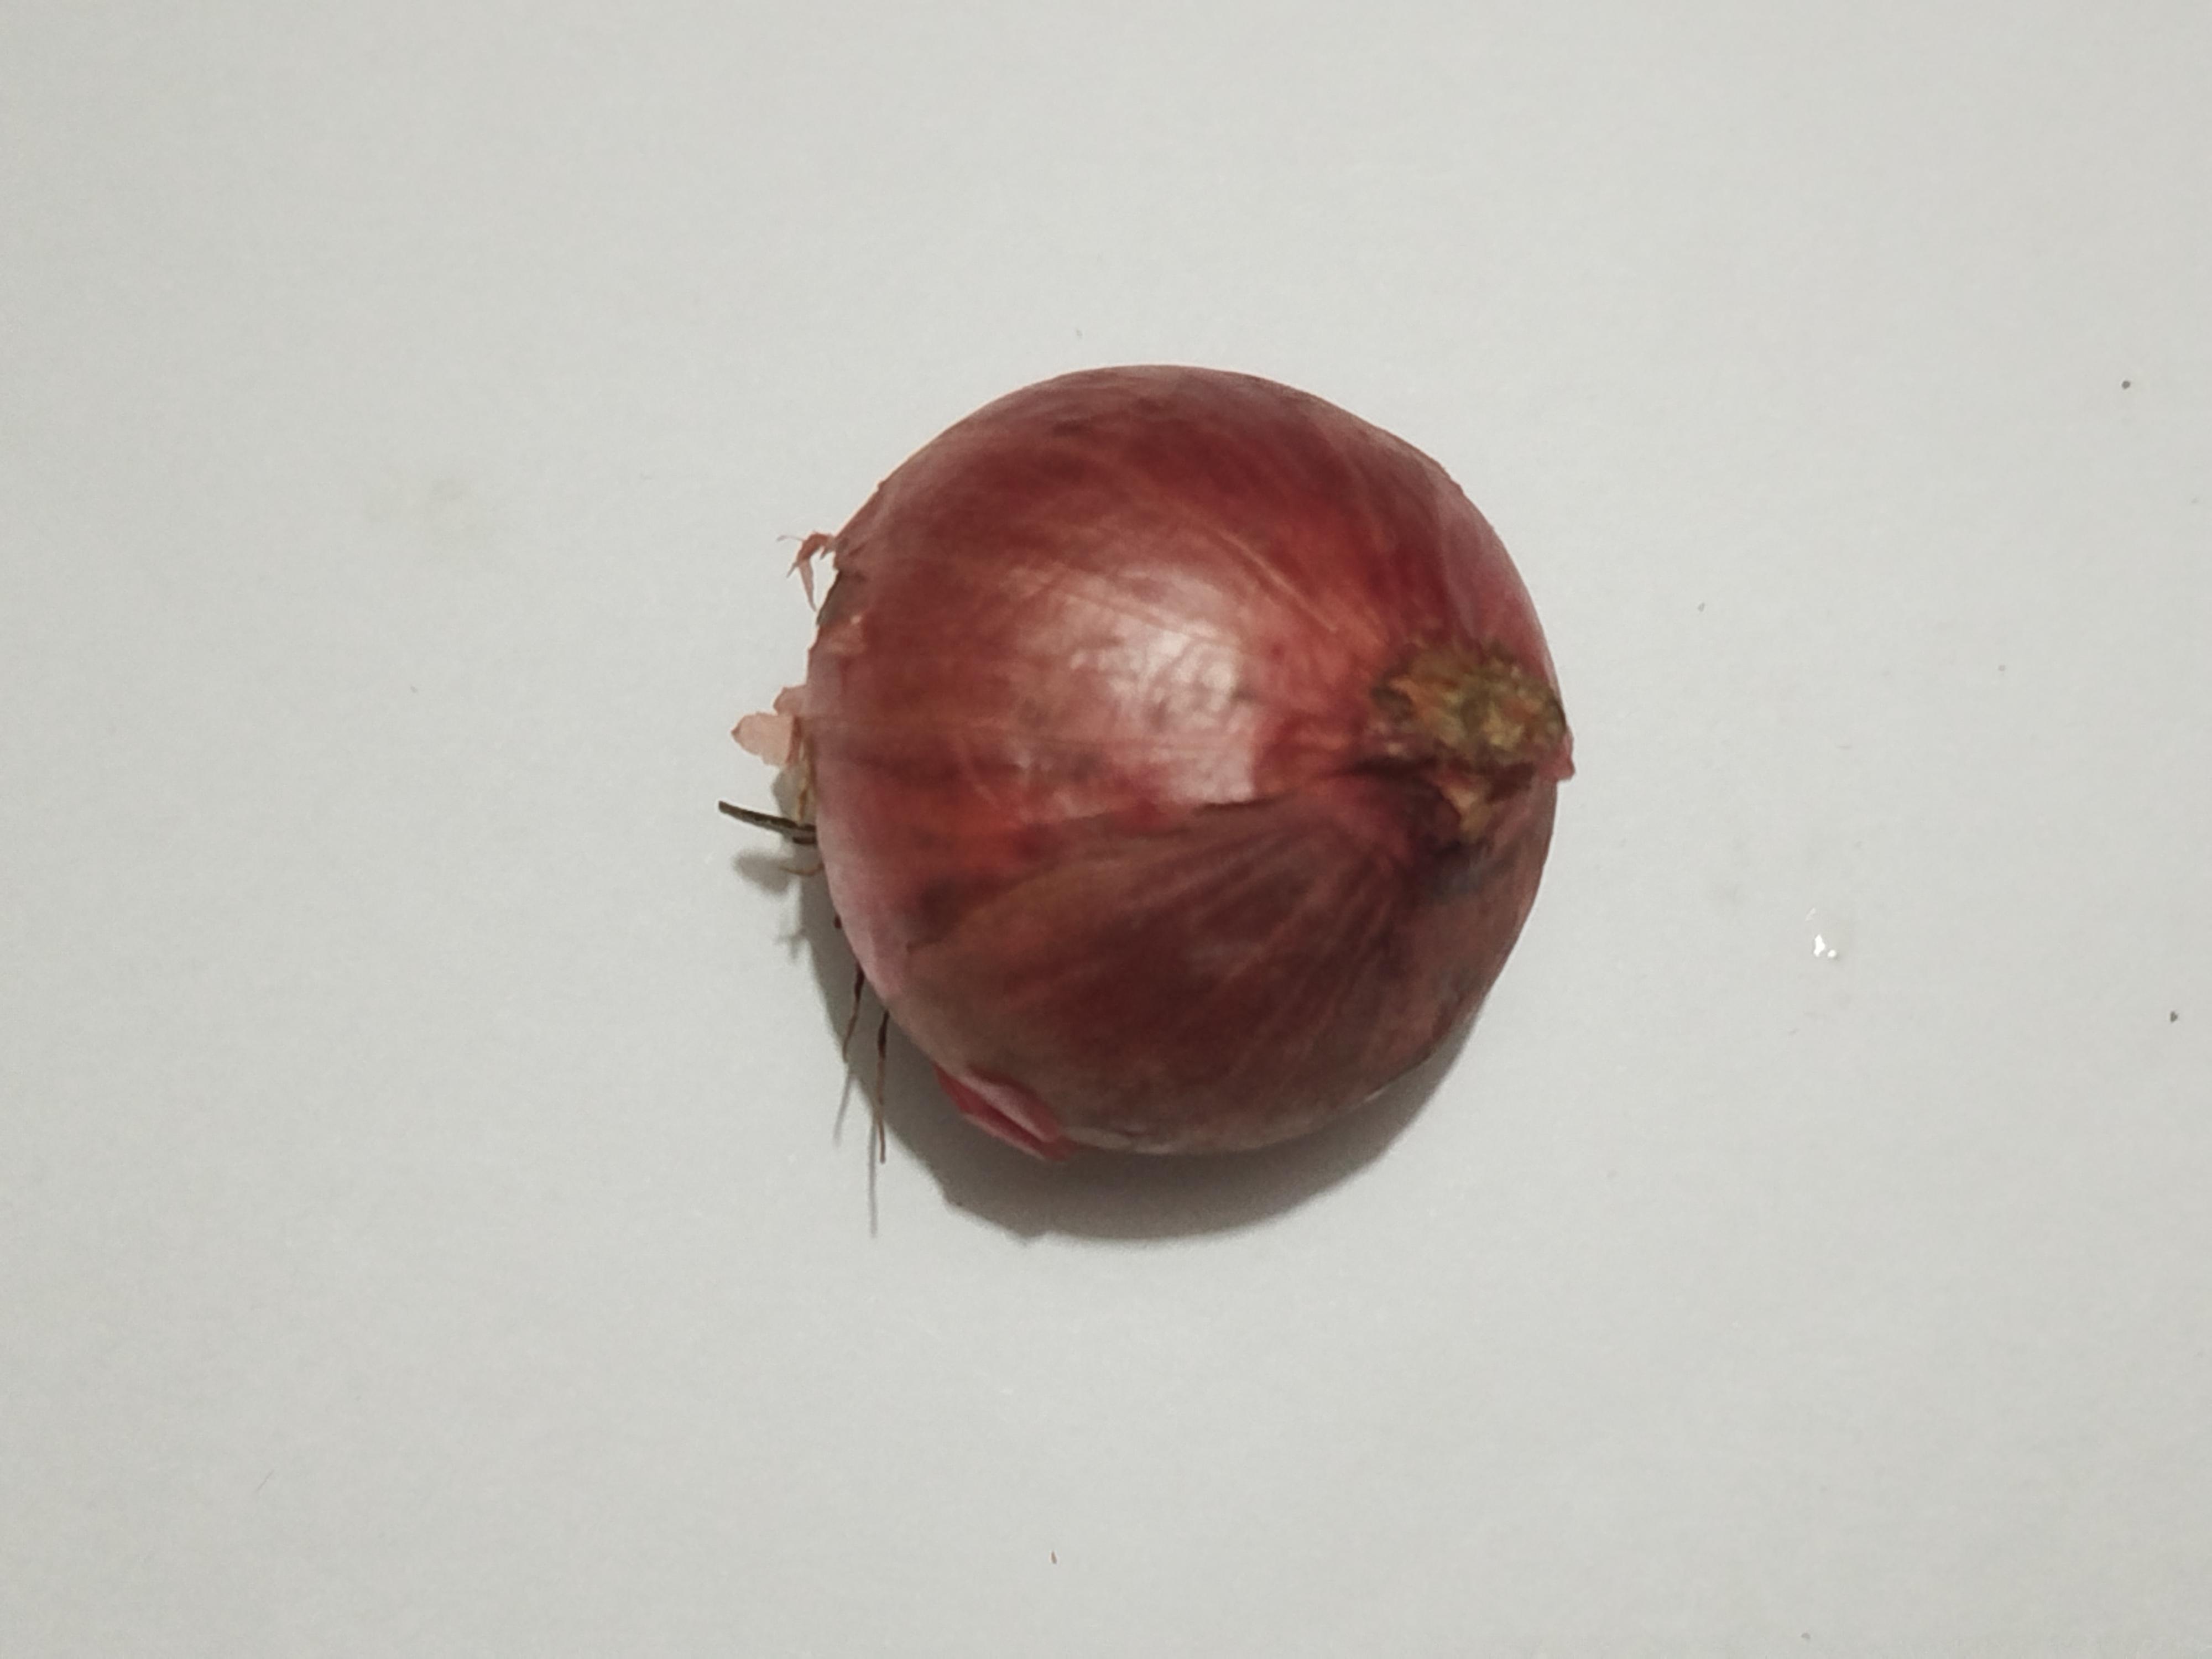
Label: Onion